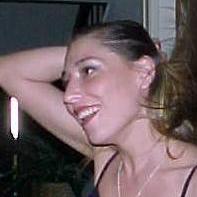
Age: 27